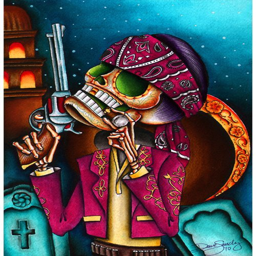
person is best known for his art .